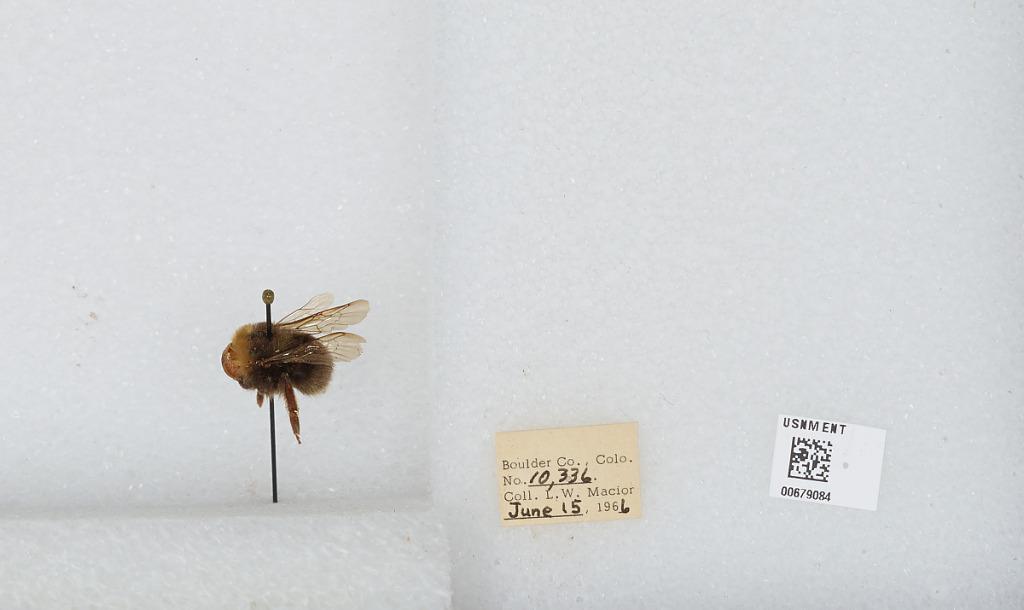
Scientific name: Bombus (Bombus) occidentalis Greene
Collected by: L. Macior
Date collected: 1966-6-15
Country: United States
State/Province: Colorado
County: Boulder
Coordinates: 40.015, -105.27